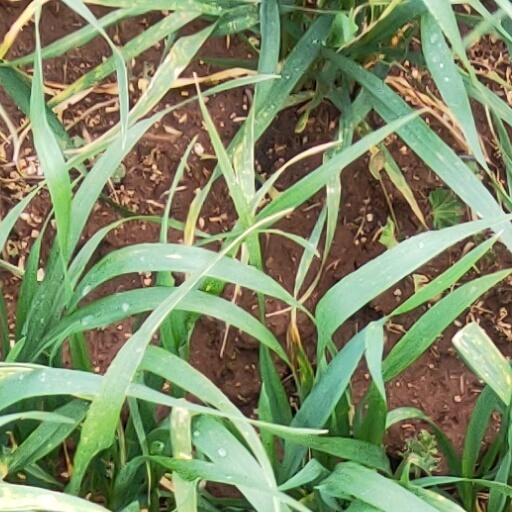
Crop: wheat